St. Ignace, Michigan

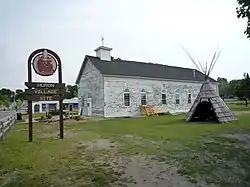
The Museum of Ojibwa Culture operates in the former St. Ignace Mission building. The mission is listed on the National Register of Historic Places. It was established at a historic Wyandot (Huron) village.

St. Ignace is the second-oldest city founded by Europeans in Michigan. Various cultures of Native Americans had inhabited the area for thousands of years before the first exploration here by French colonists. Early historic peoples of the area in the 17th century were predominantly the Iroquoian-speaking "Wendat", whom the French called the "Huron."